Mabel's Busy Day

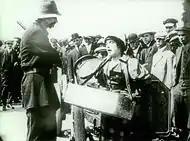
Mabel Normand in film

Mabel's Busy Day is a 1914 short comedy film starring Mabel Normand and Charlie Chaplin; the film was also written and directed by Mabel Normand. The supporting cast includes Chester Conklin, Slim Summerville, Edgar Kennedy, Al St. John, Charley Chase, and Mack Sennett.